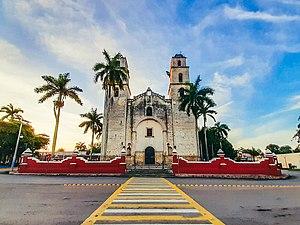
Espita est une ville située dans l'état mexicain du Yucatan, situé sur la zone de la côte Est ou la région I du même État. Il a une hauteur moyenne de 15 mètres et est située à une distance de 162 km de la ville capitale de l'État, Mérida, à 45 km de Chichén Itzá, Ek' Balam 21 km et 22 km de Tizimín.